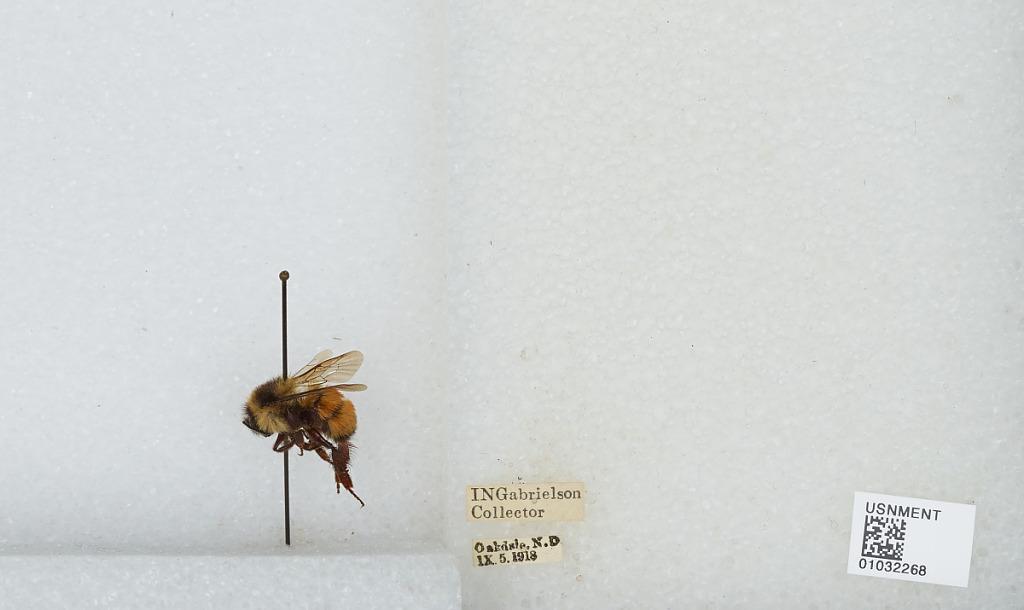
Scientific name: Bombus (Pyrobombus) ternarius Say
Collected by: I. Gabrielson
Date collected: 1918-9-5
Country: United States
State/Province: North Dakota
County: Dunn
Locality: Oakdale
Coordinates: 47.4731, -102.865